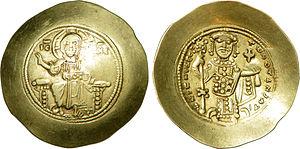
Nom de l'atelier
Michel VII Doukas, né vers 1050 et mort vers 1090, est co-empereur à partir de 1059 et un empereur byzantin du 24 octobre 1071 au 24 mars 1078. Il est le fils de Constantin X, fondateur de la dynastie Doukas et d'Eudocie Makrembolitissa.
Le nomisma est une monnaie d'or, héritière du solidus romain et frappée dans l'empire byzantin jusqu'à la réforme monétaire d'Alexis Iᵉʳ Comnène en 1092. C'est la plus forte dénomination monétaire de l'empire.
Nicéphore III Botaniatès ou Botaneiates ou Botaniate, né vers 1001 et mort en 1081, est empereur byzantin du 24 mars 1078 au 4 avril 1081.